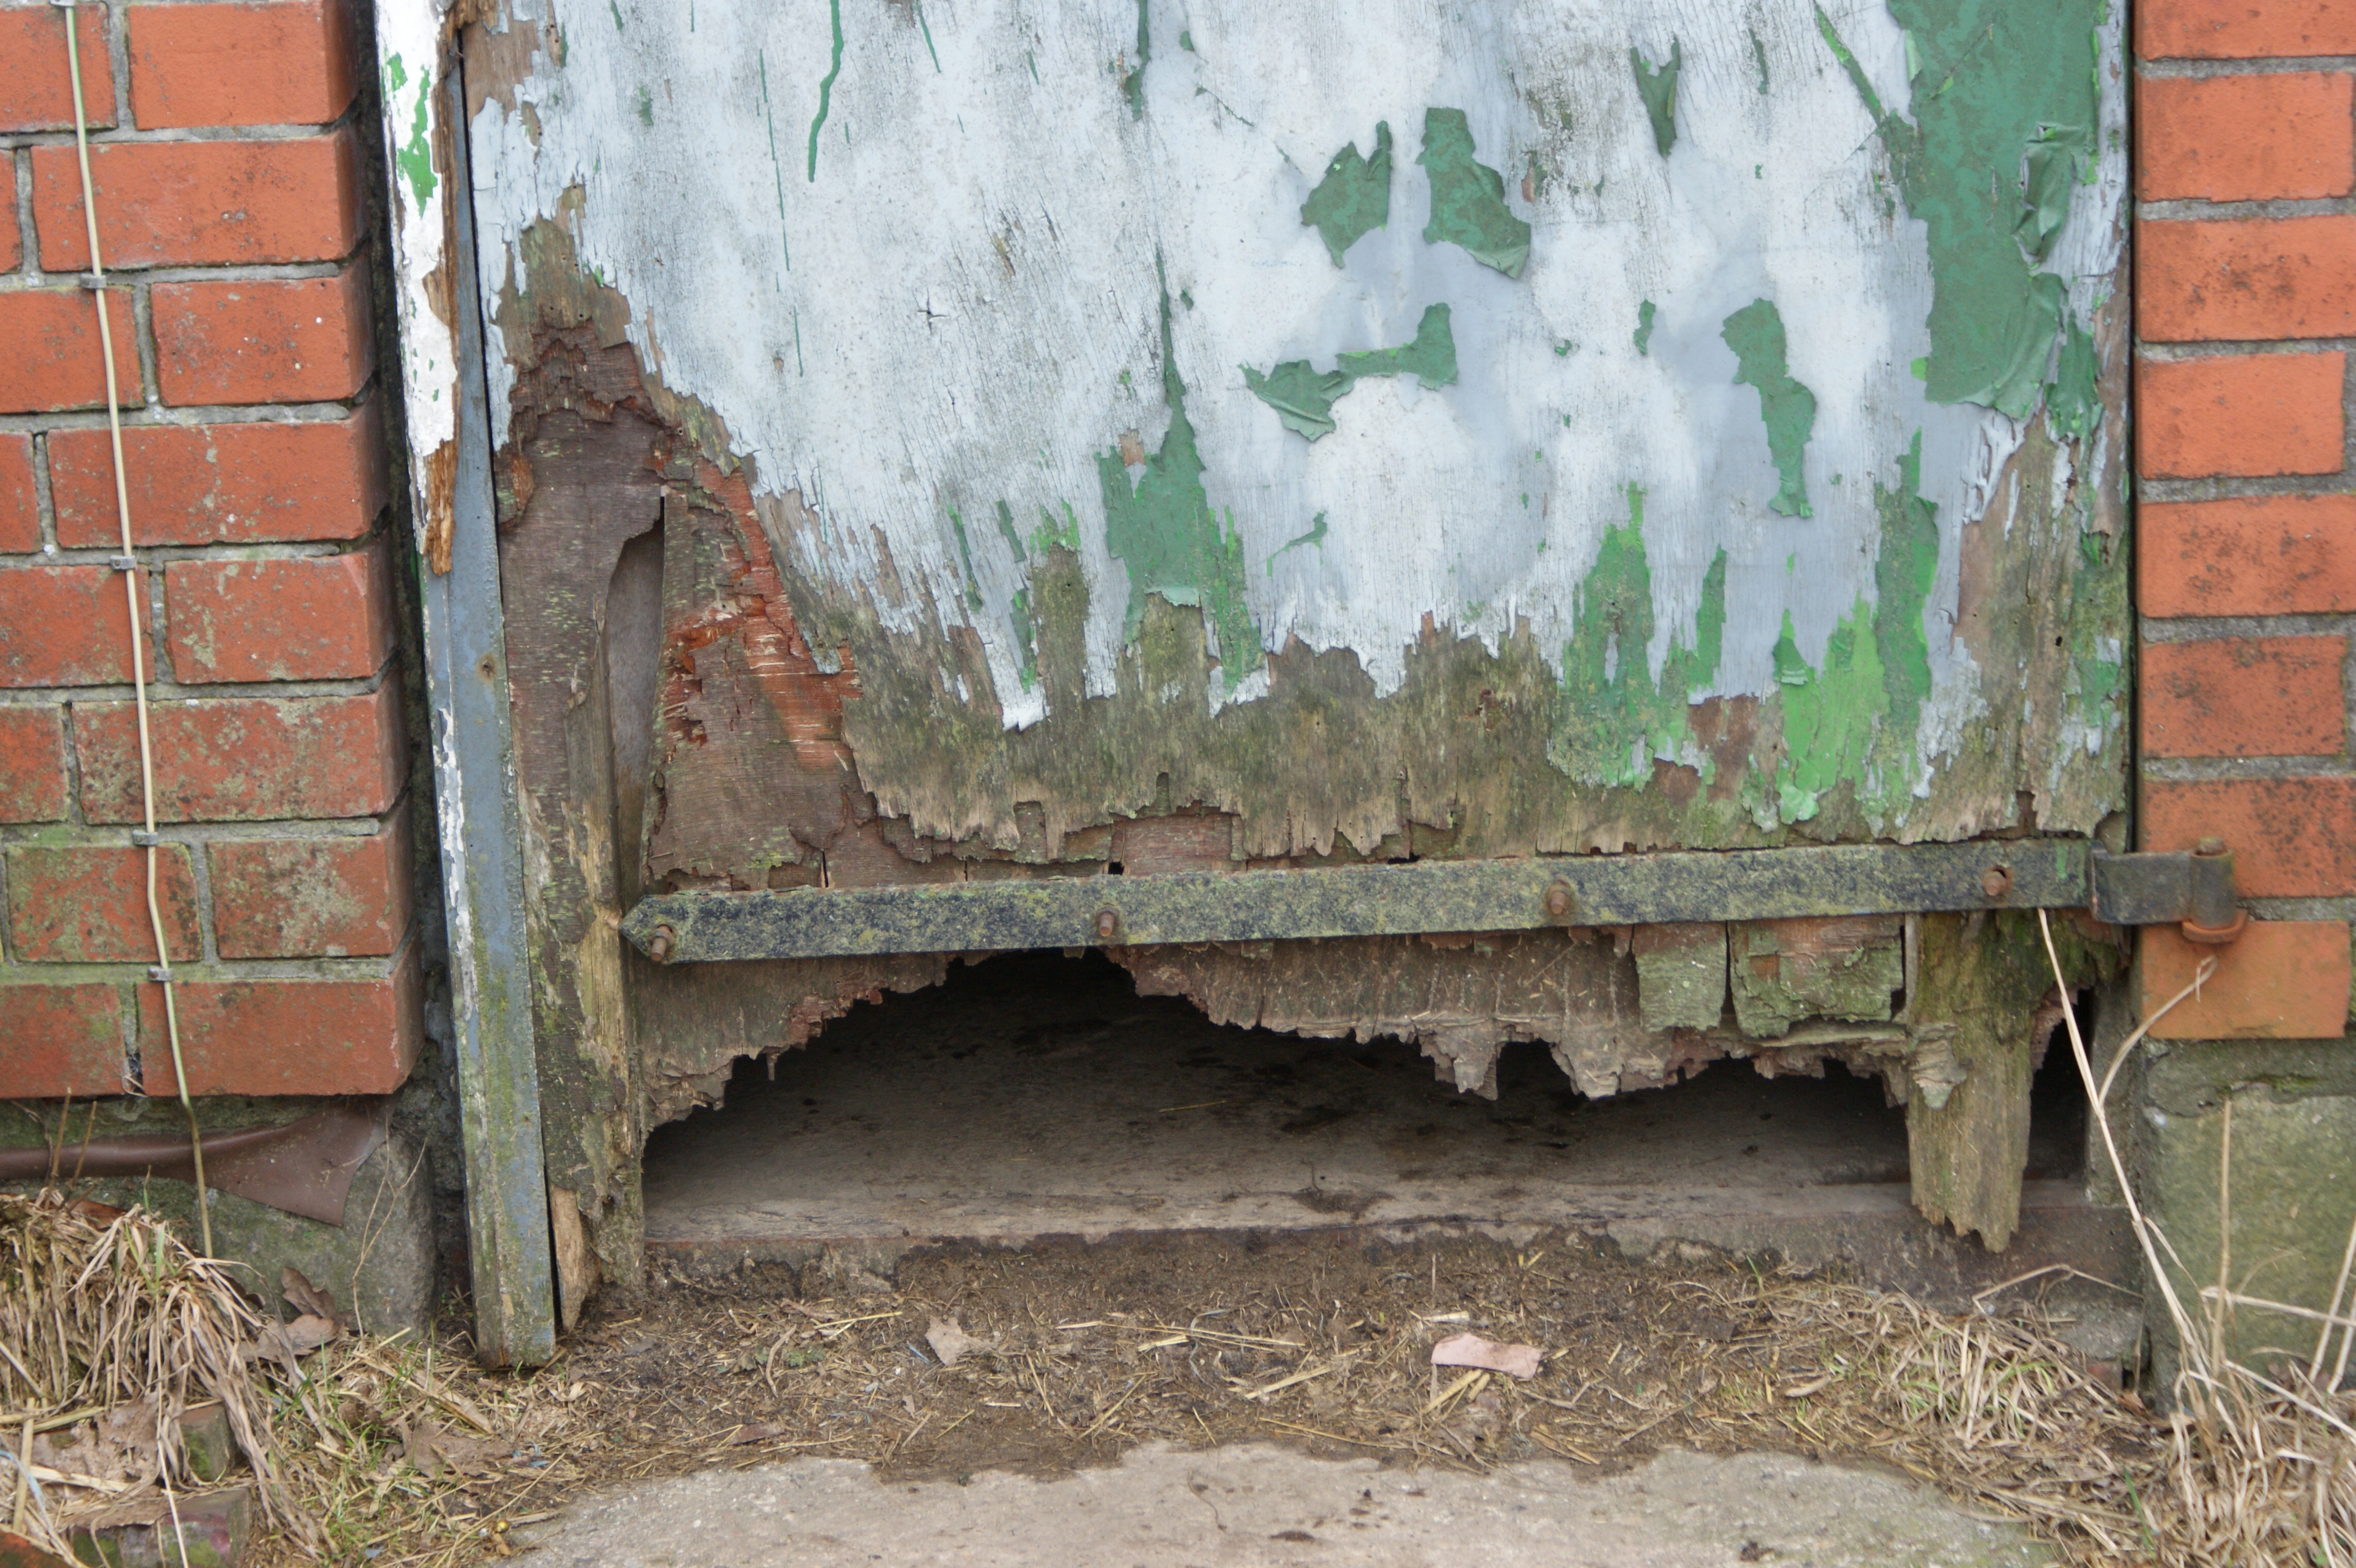
wall, wood, brick, bunker, material, shack